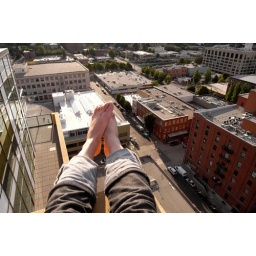
on the edge of the roof of the casey building in downtown portland, 12th and everett. 17 floors up. i like heights.